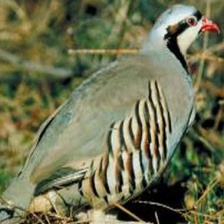
Species: CHUKAR PARTRIDGE
Scientific name: ALECTORIS CHUKAR
ImageNet parent category: partridge